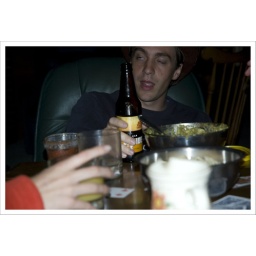
To bad he didn't face plant in the guacamole bowl!